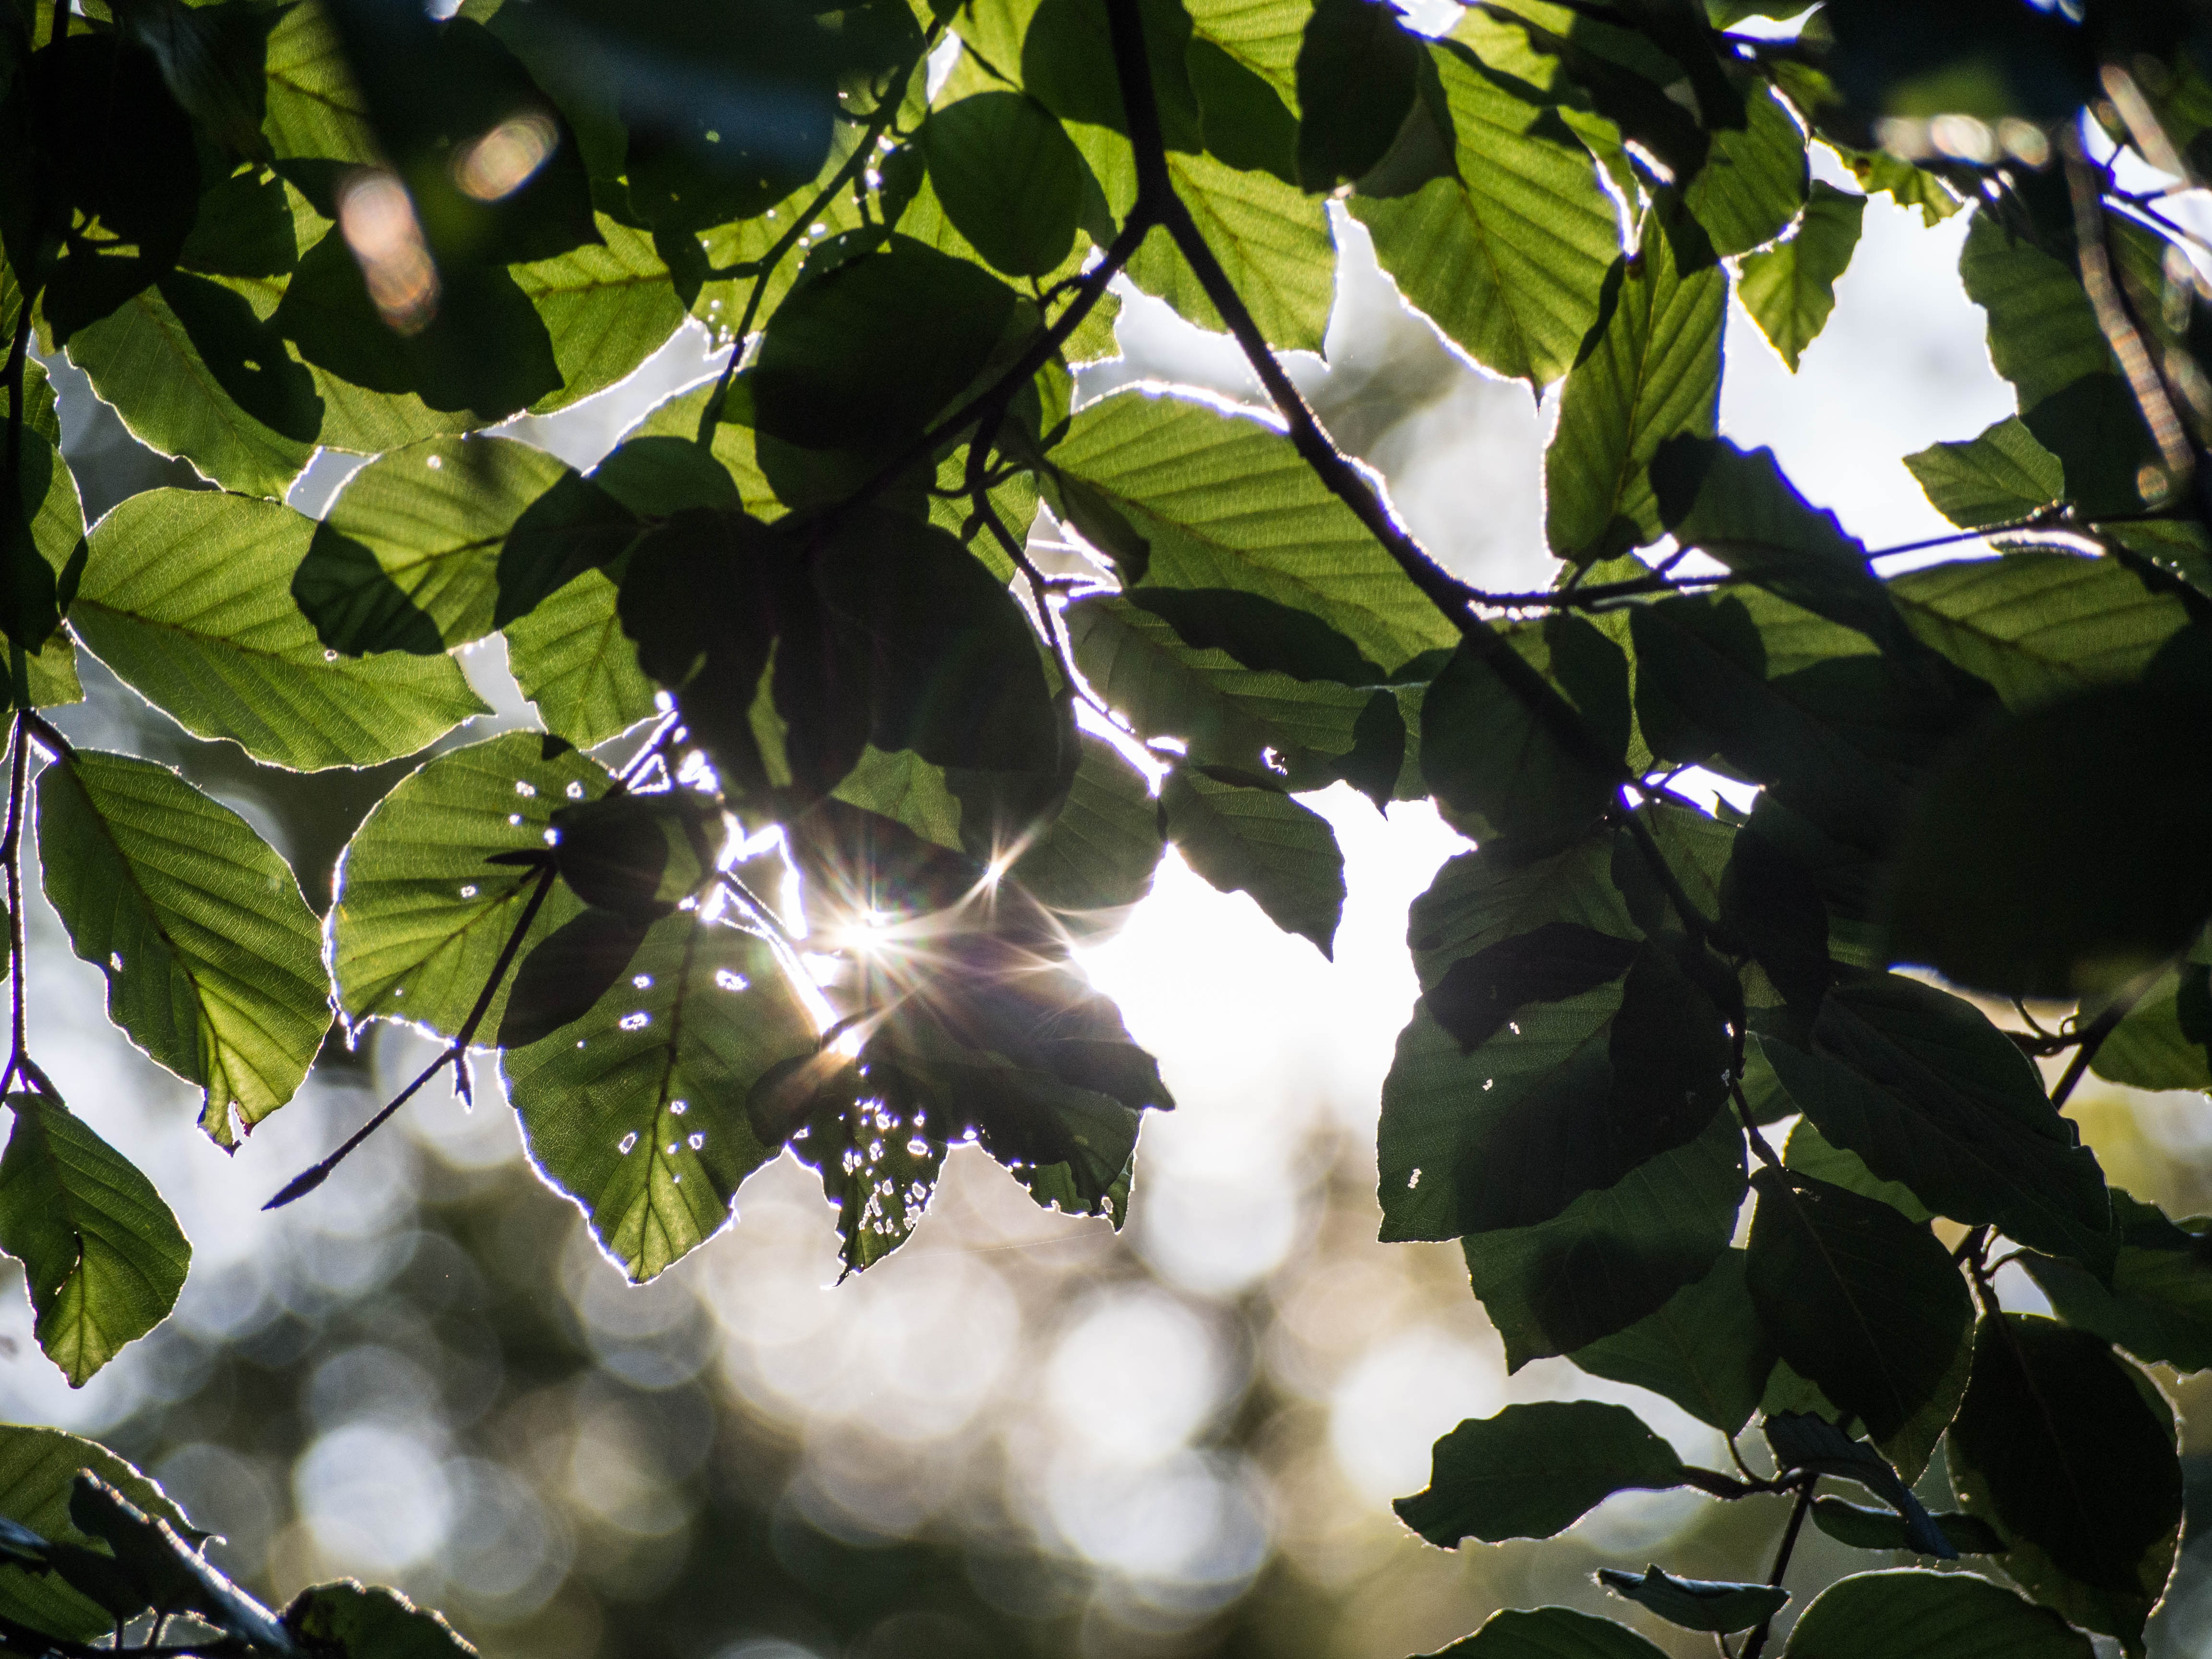
tree, nature, branch, blossom, light, plant, sunlight, leaf, flower, green, produce, macro, autumn, botany, flora, leaves, shrub, flowering plant, woody plant, land plant